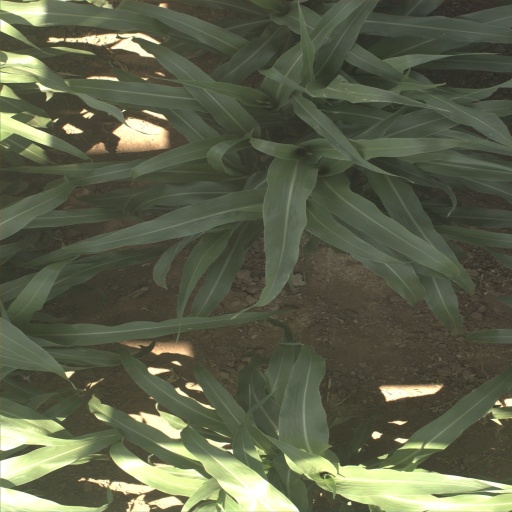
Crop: sorghum